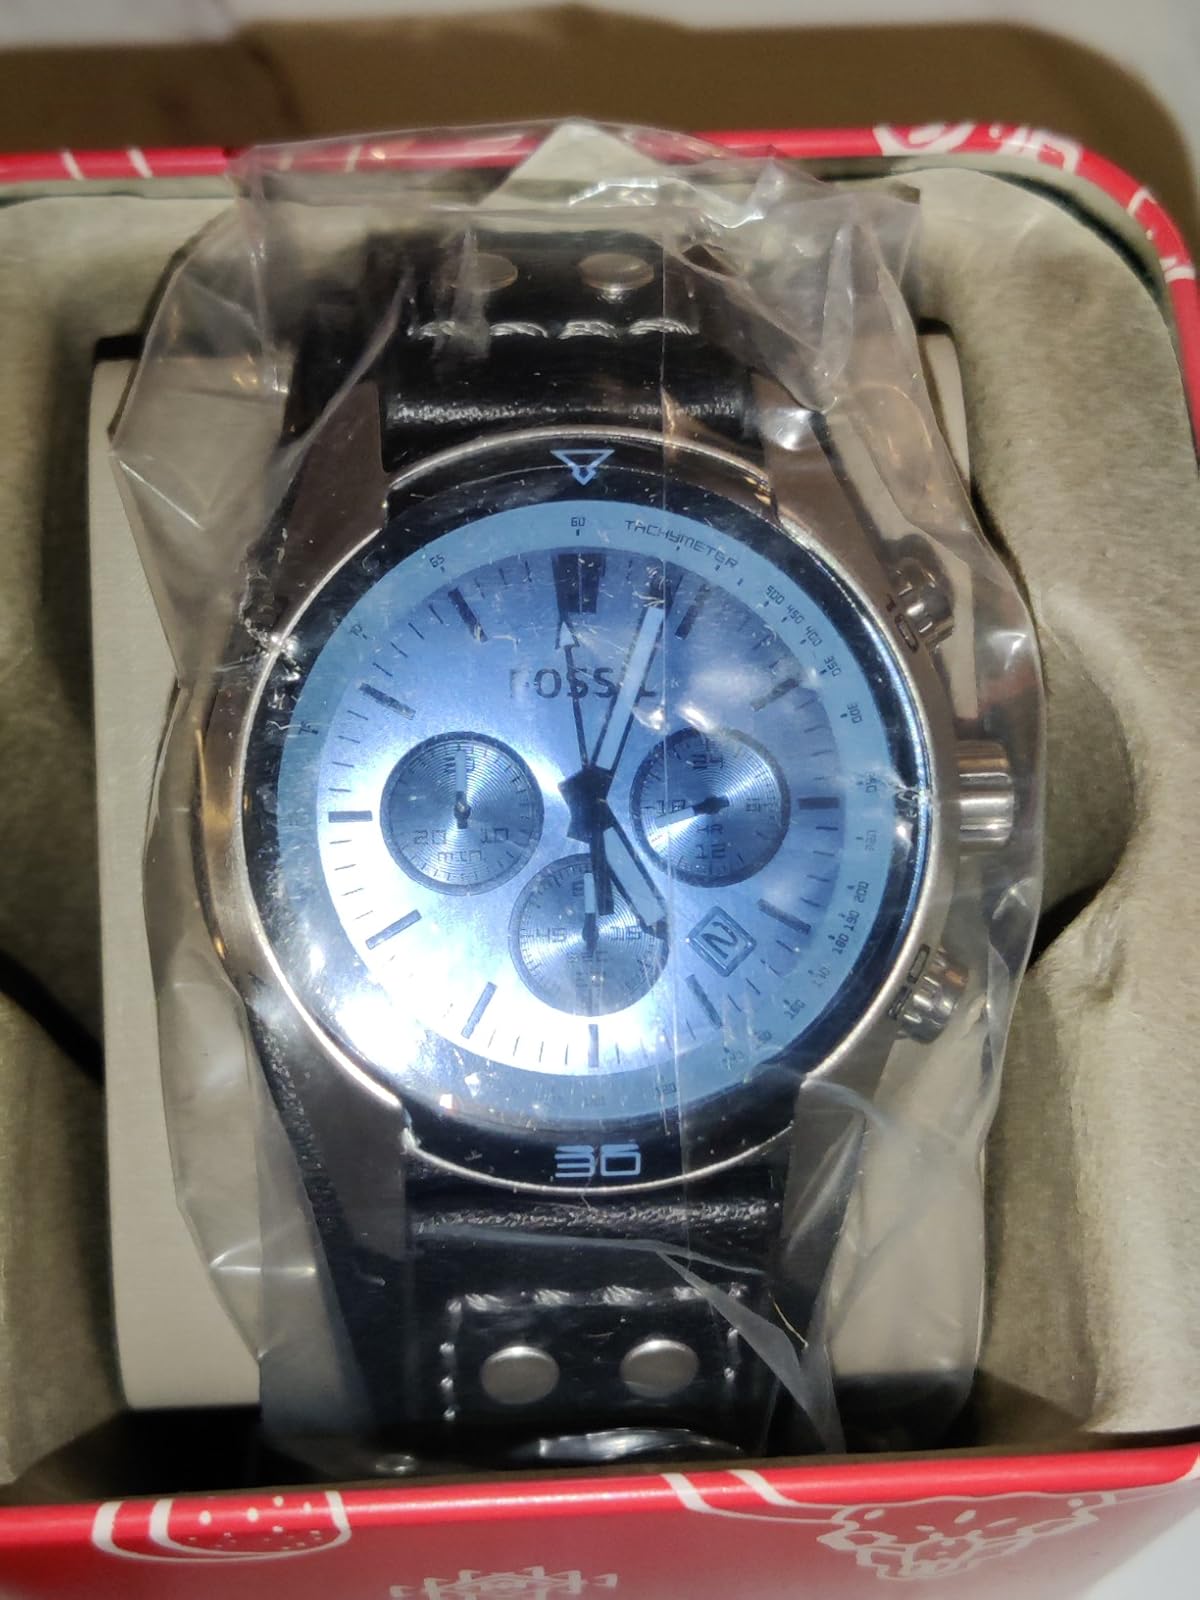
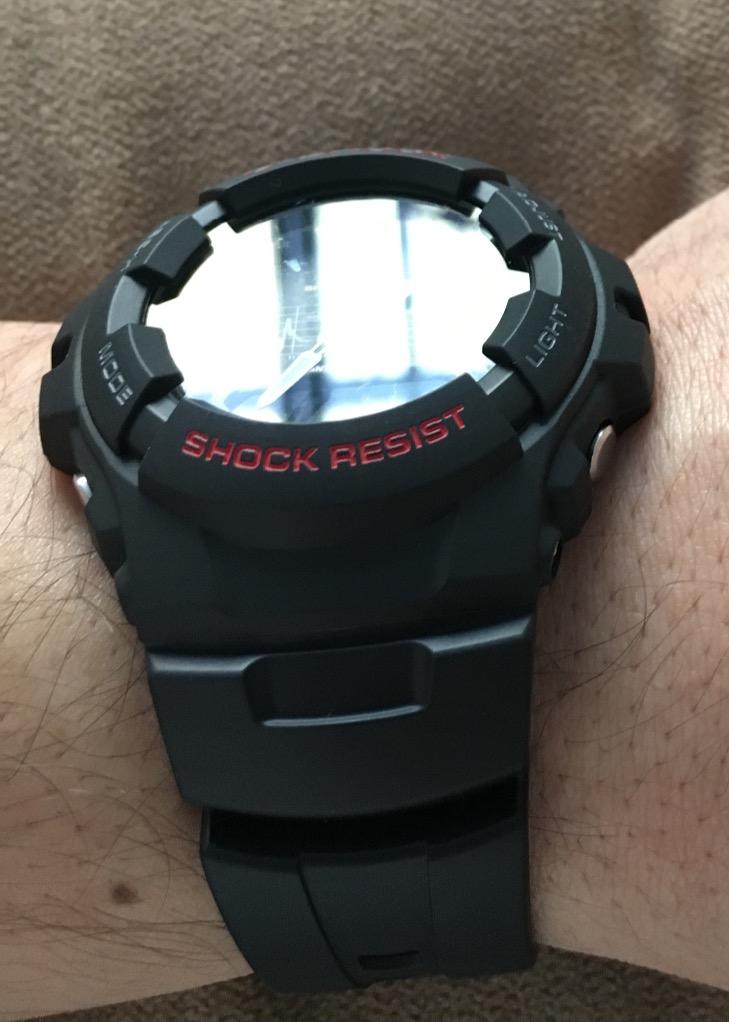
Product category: accessories_watch
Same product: no